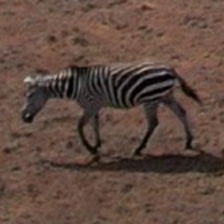
Pose orientation: left